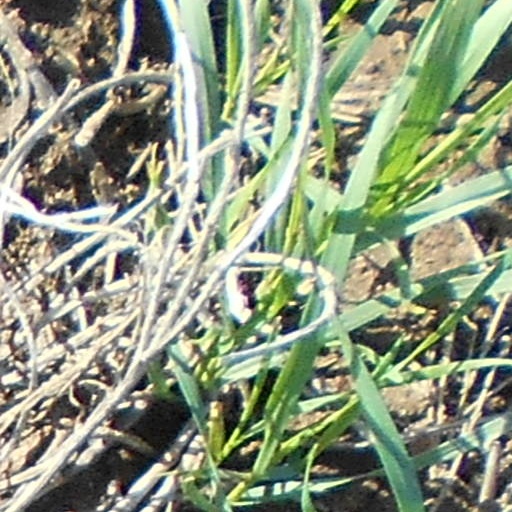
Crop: wheat